Iccho Itoh

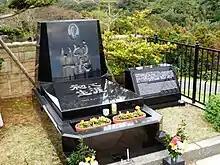
Itoh's gravesite in Sotome, Nagasaki.

On 17 April 2007, while campaigning for re-election for his fourth term, Itoh was shot twice in the back at point-blank range by Tetsuya Shiroo while exiting a car in front of his campaign office outside Nagasaki Station. Itoh was taken to the Nagasaki University Hospital in a state of cardiopulmonary arrest and underwent four hours of emergency operations, but he died early the next morning due to blood loss. Itoh's death triggered a new mayoral election held on 22 April 2007. Itoh's son-in-law, , and a city official, , filed for candidacy in the election. Taue was elected as Itoh's successor.